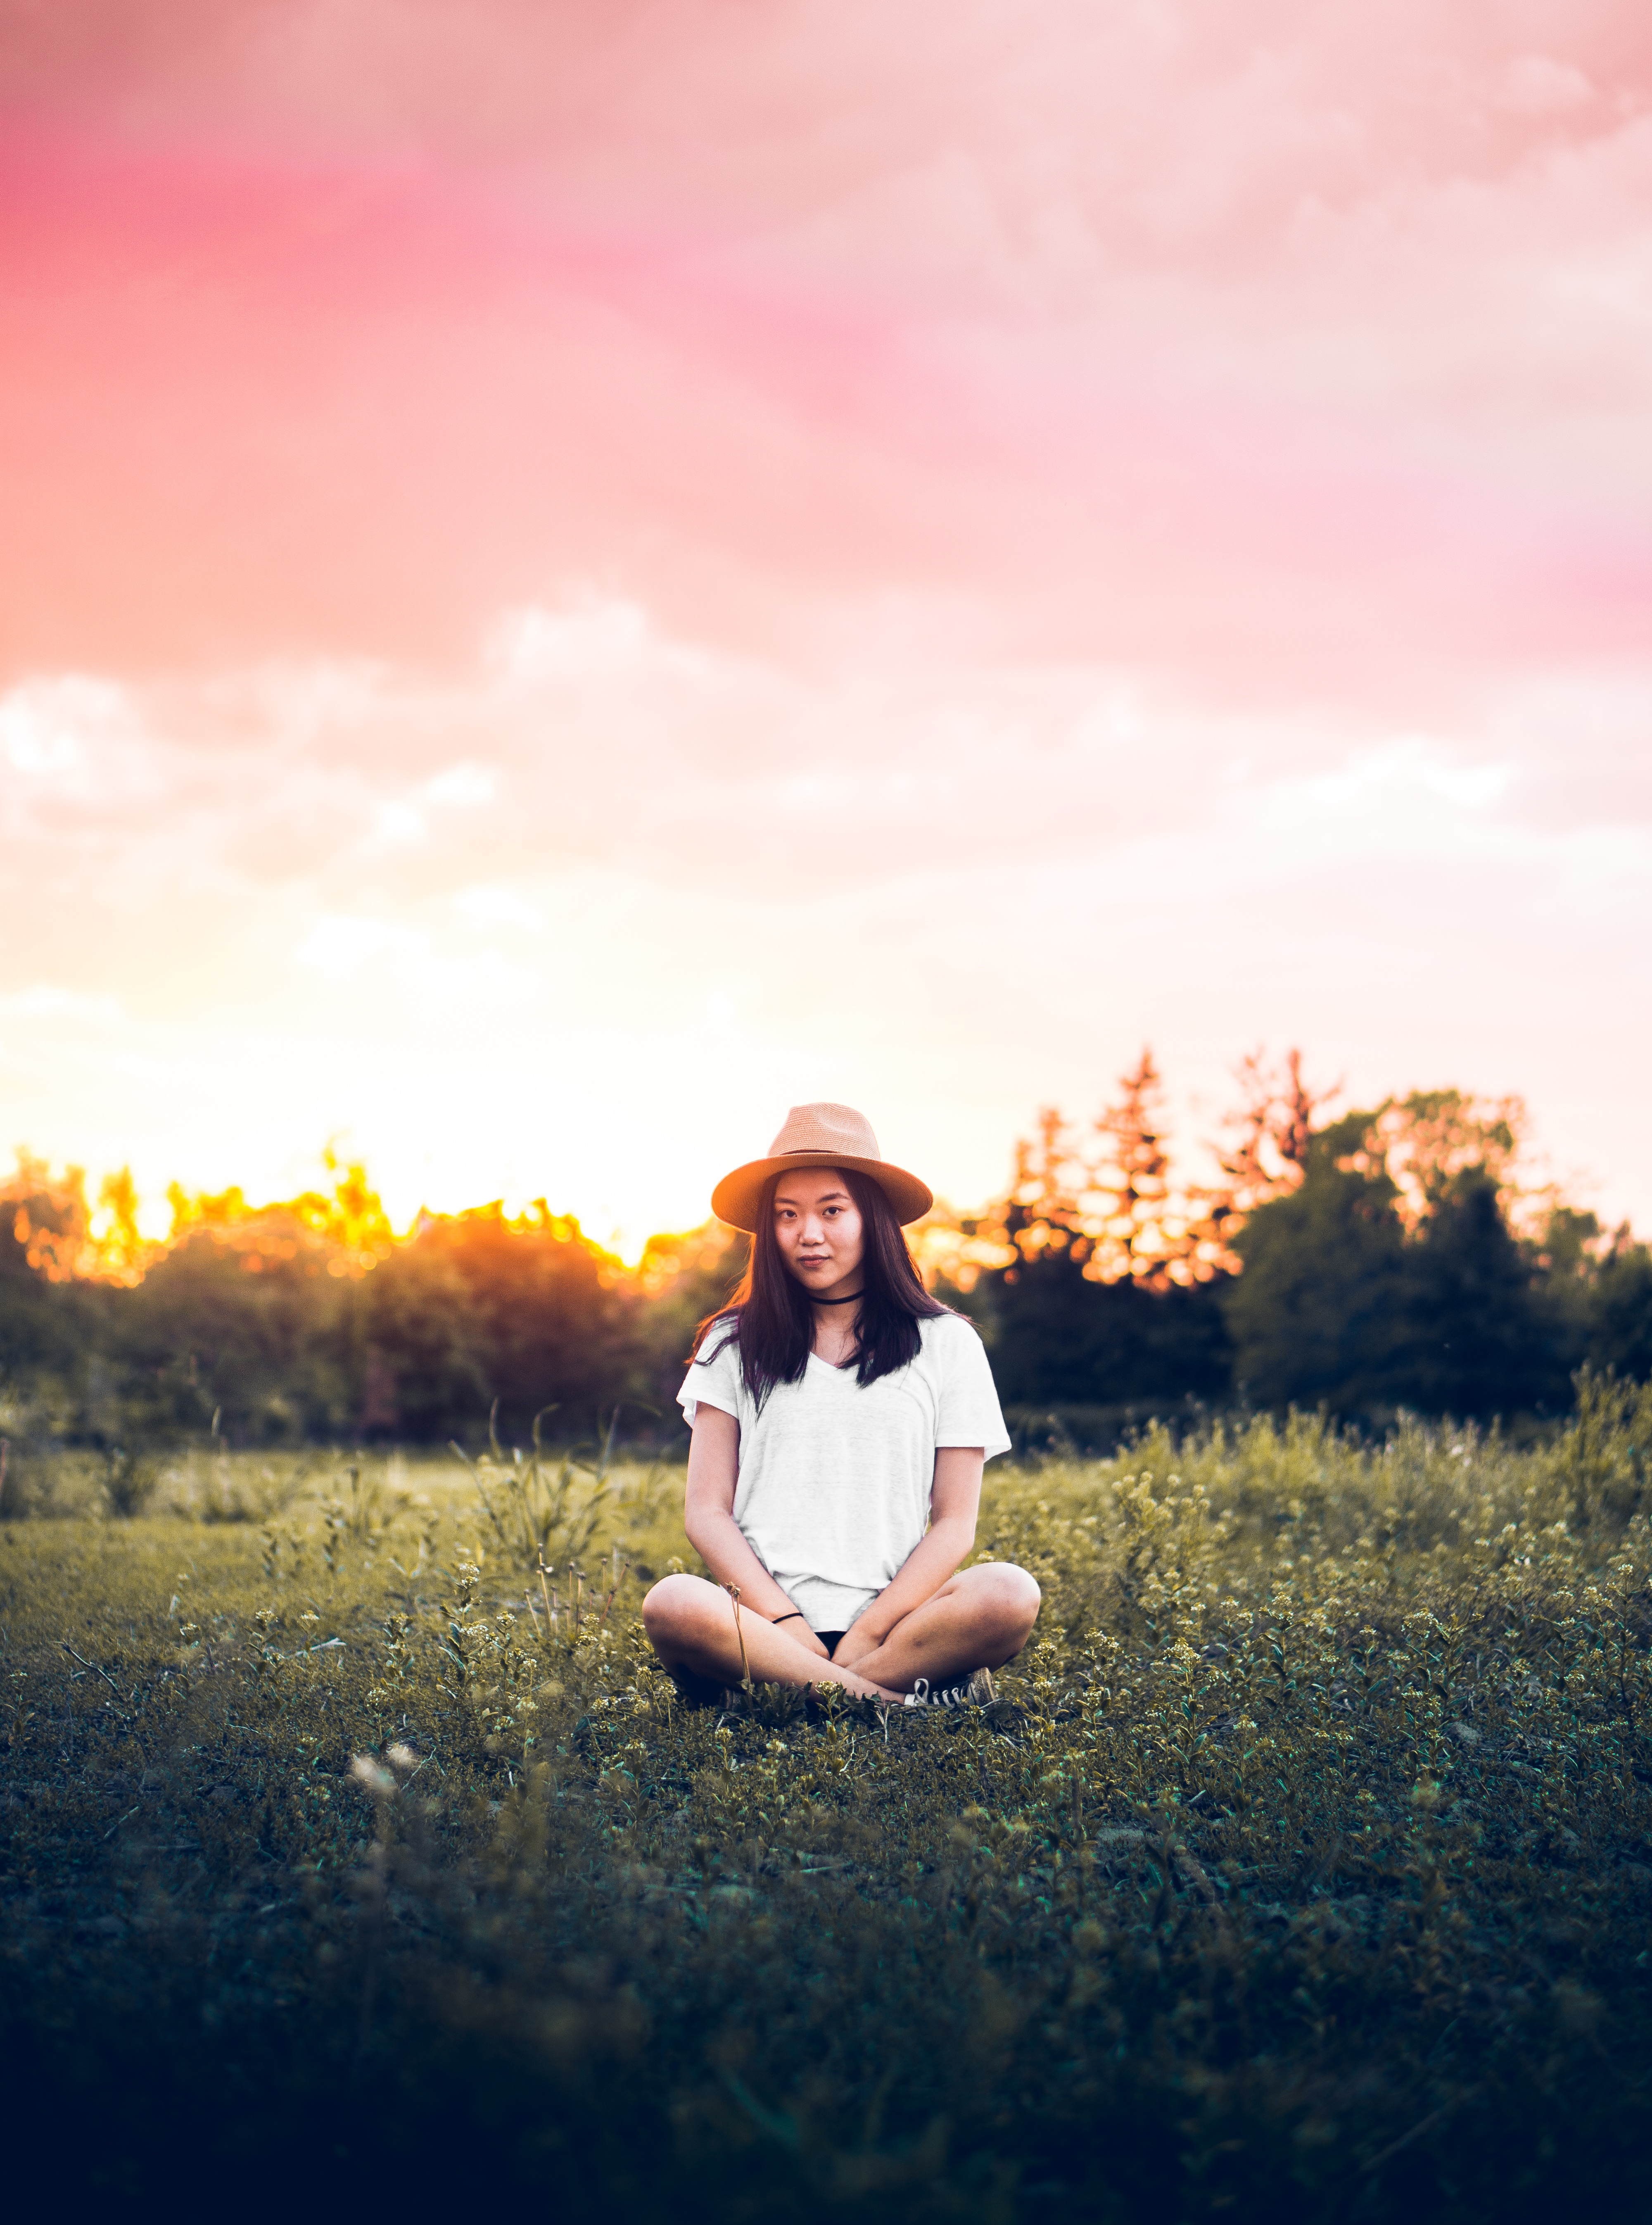
sunset, photography, sunlight, morning, love, evening, romance, photograph, emotion, portrait photography